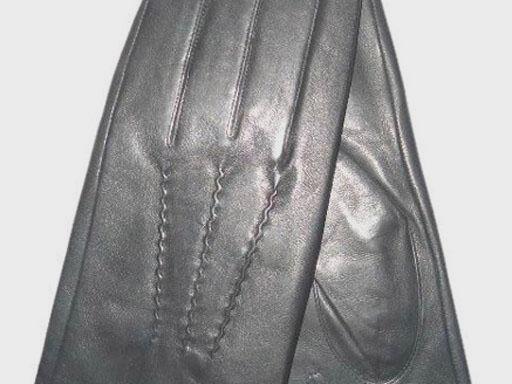
Material: leather